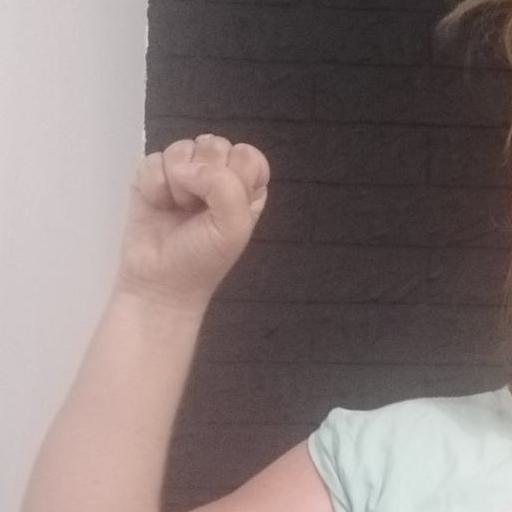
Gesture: fist